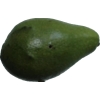
Label: green_avocado